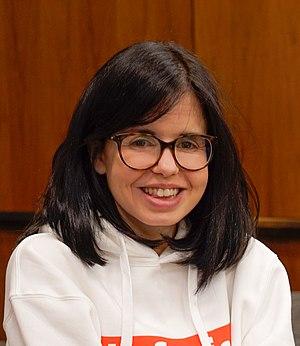
Jessica Alice Feinmann Wade, dite Jess Wade, est une physicienne britannique à l'Imperial College London. Sa recherche concerne les diodes électroluminescentes à base de polymères et à polarisation circulaire. Elle mène également un travail d'engagement du public dans les STEM, en particulier dans la promotion de la physique pour les filles. En 2017, Wade a remporté le prix Robin-Perrin en science des matériaux de l'Institut des matériaux, des minéraux et de l'exploitation minière et, en 2018, elle a remporté les médaille et prix Daphne-Jackson de l'Institute of Physics.